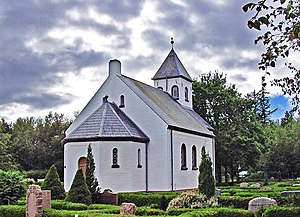
Børsmose Kirke
Børsmose Kirke set fra sydøst
fra sydøst
Børsmose Kirke er en sognekirke i området Børsmose ved Vestkysten i Varde Kommune.